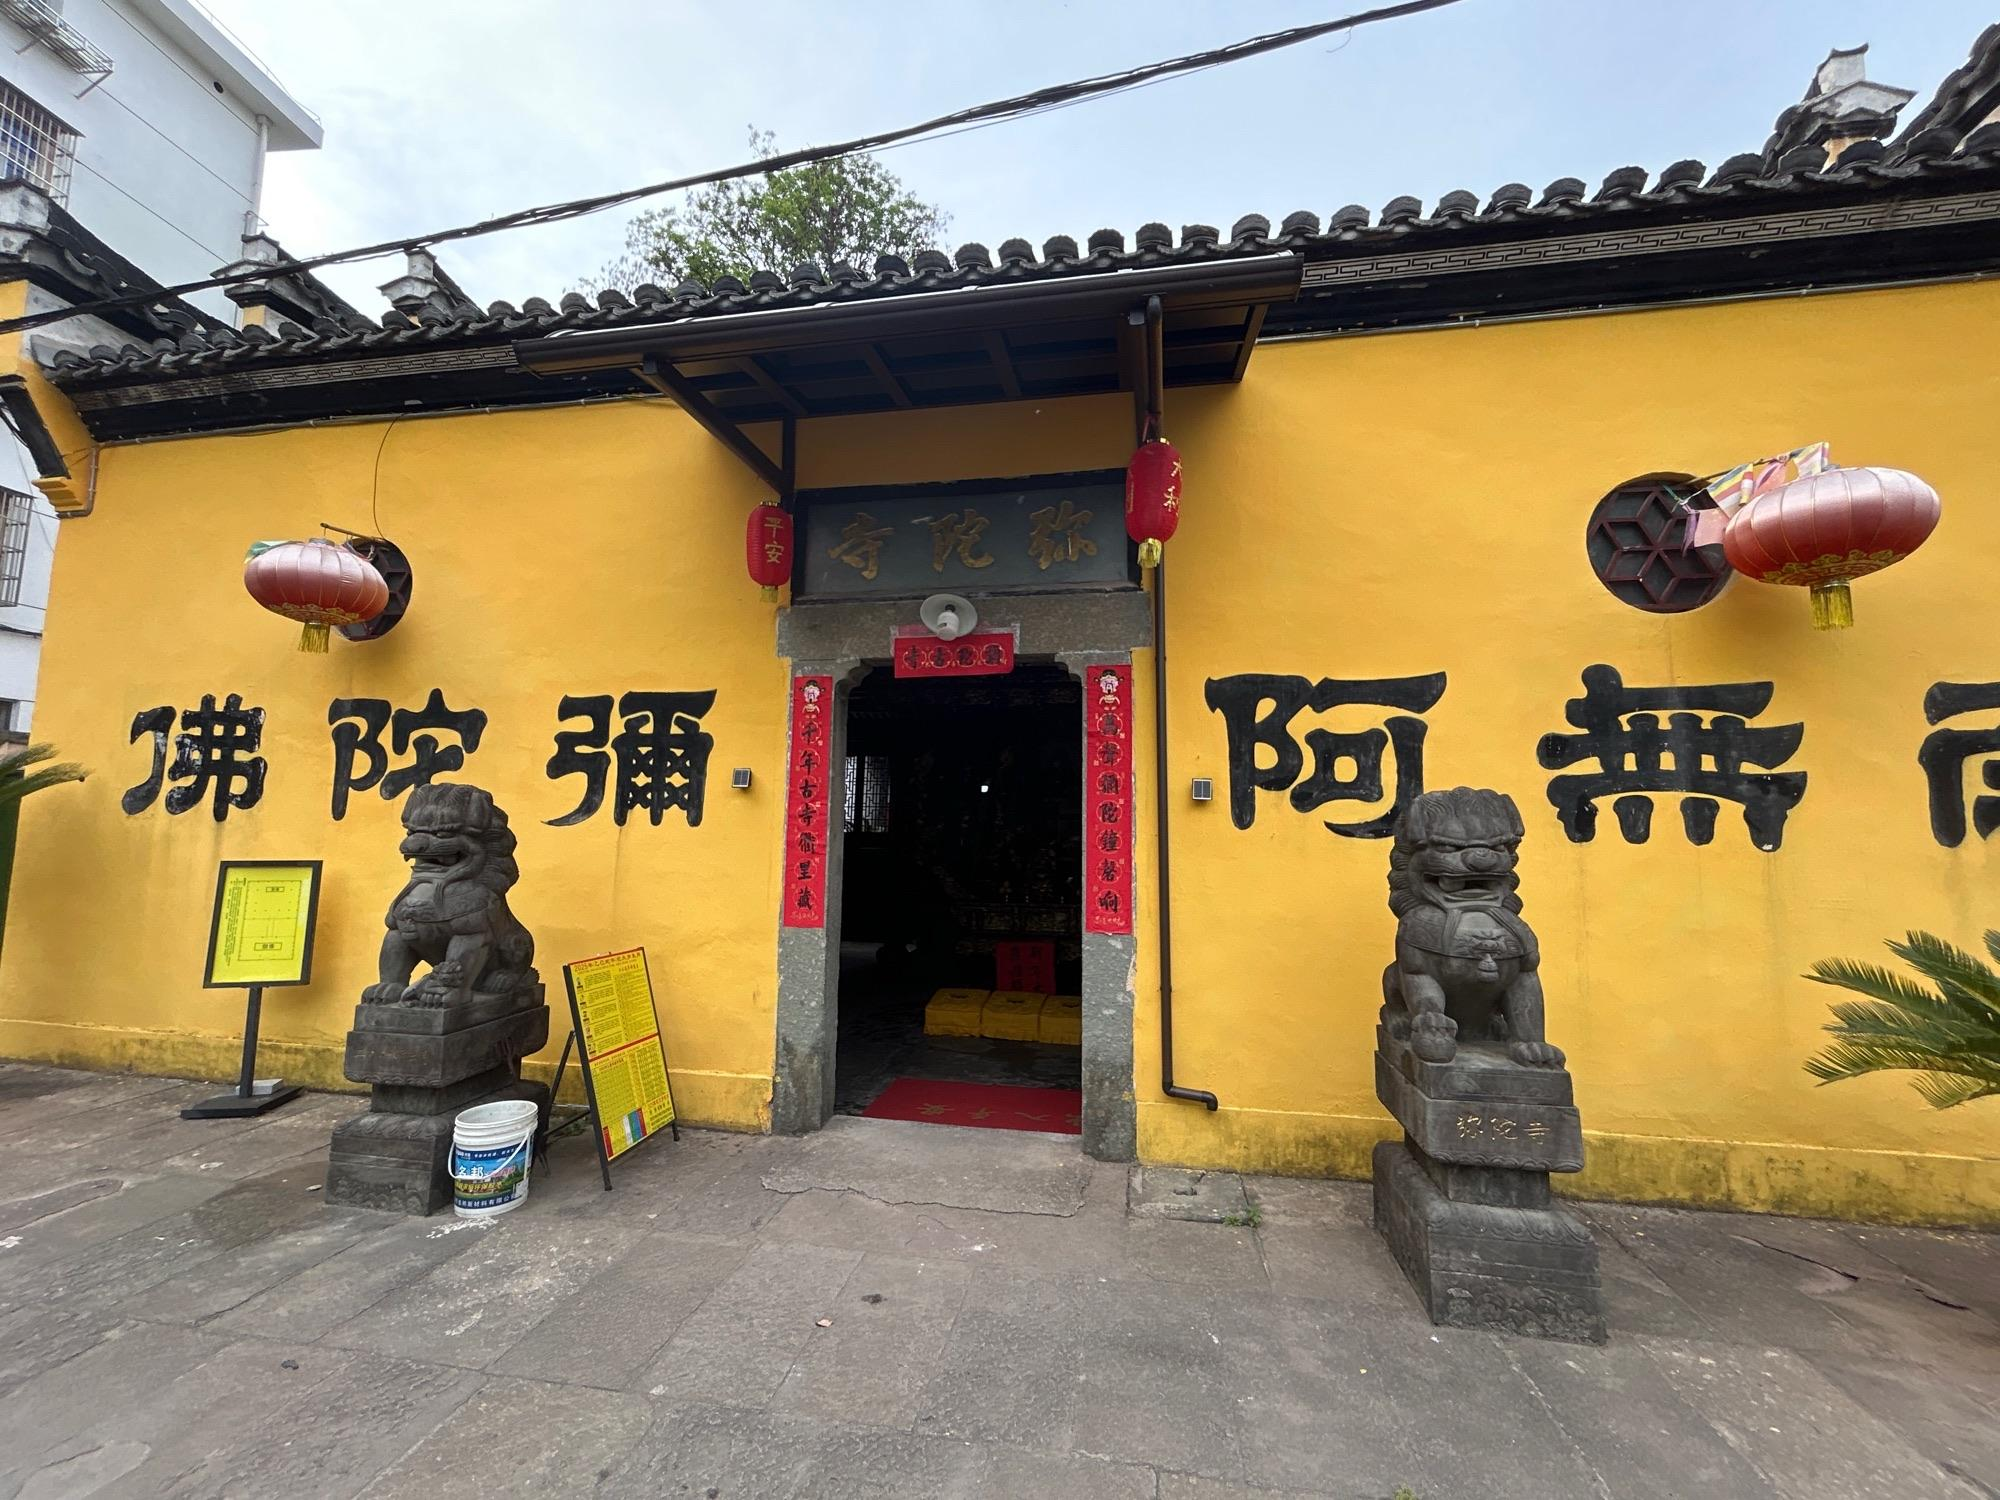
地标名称：弥陀寺
所在城市：衢州市·柯城区